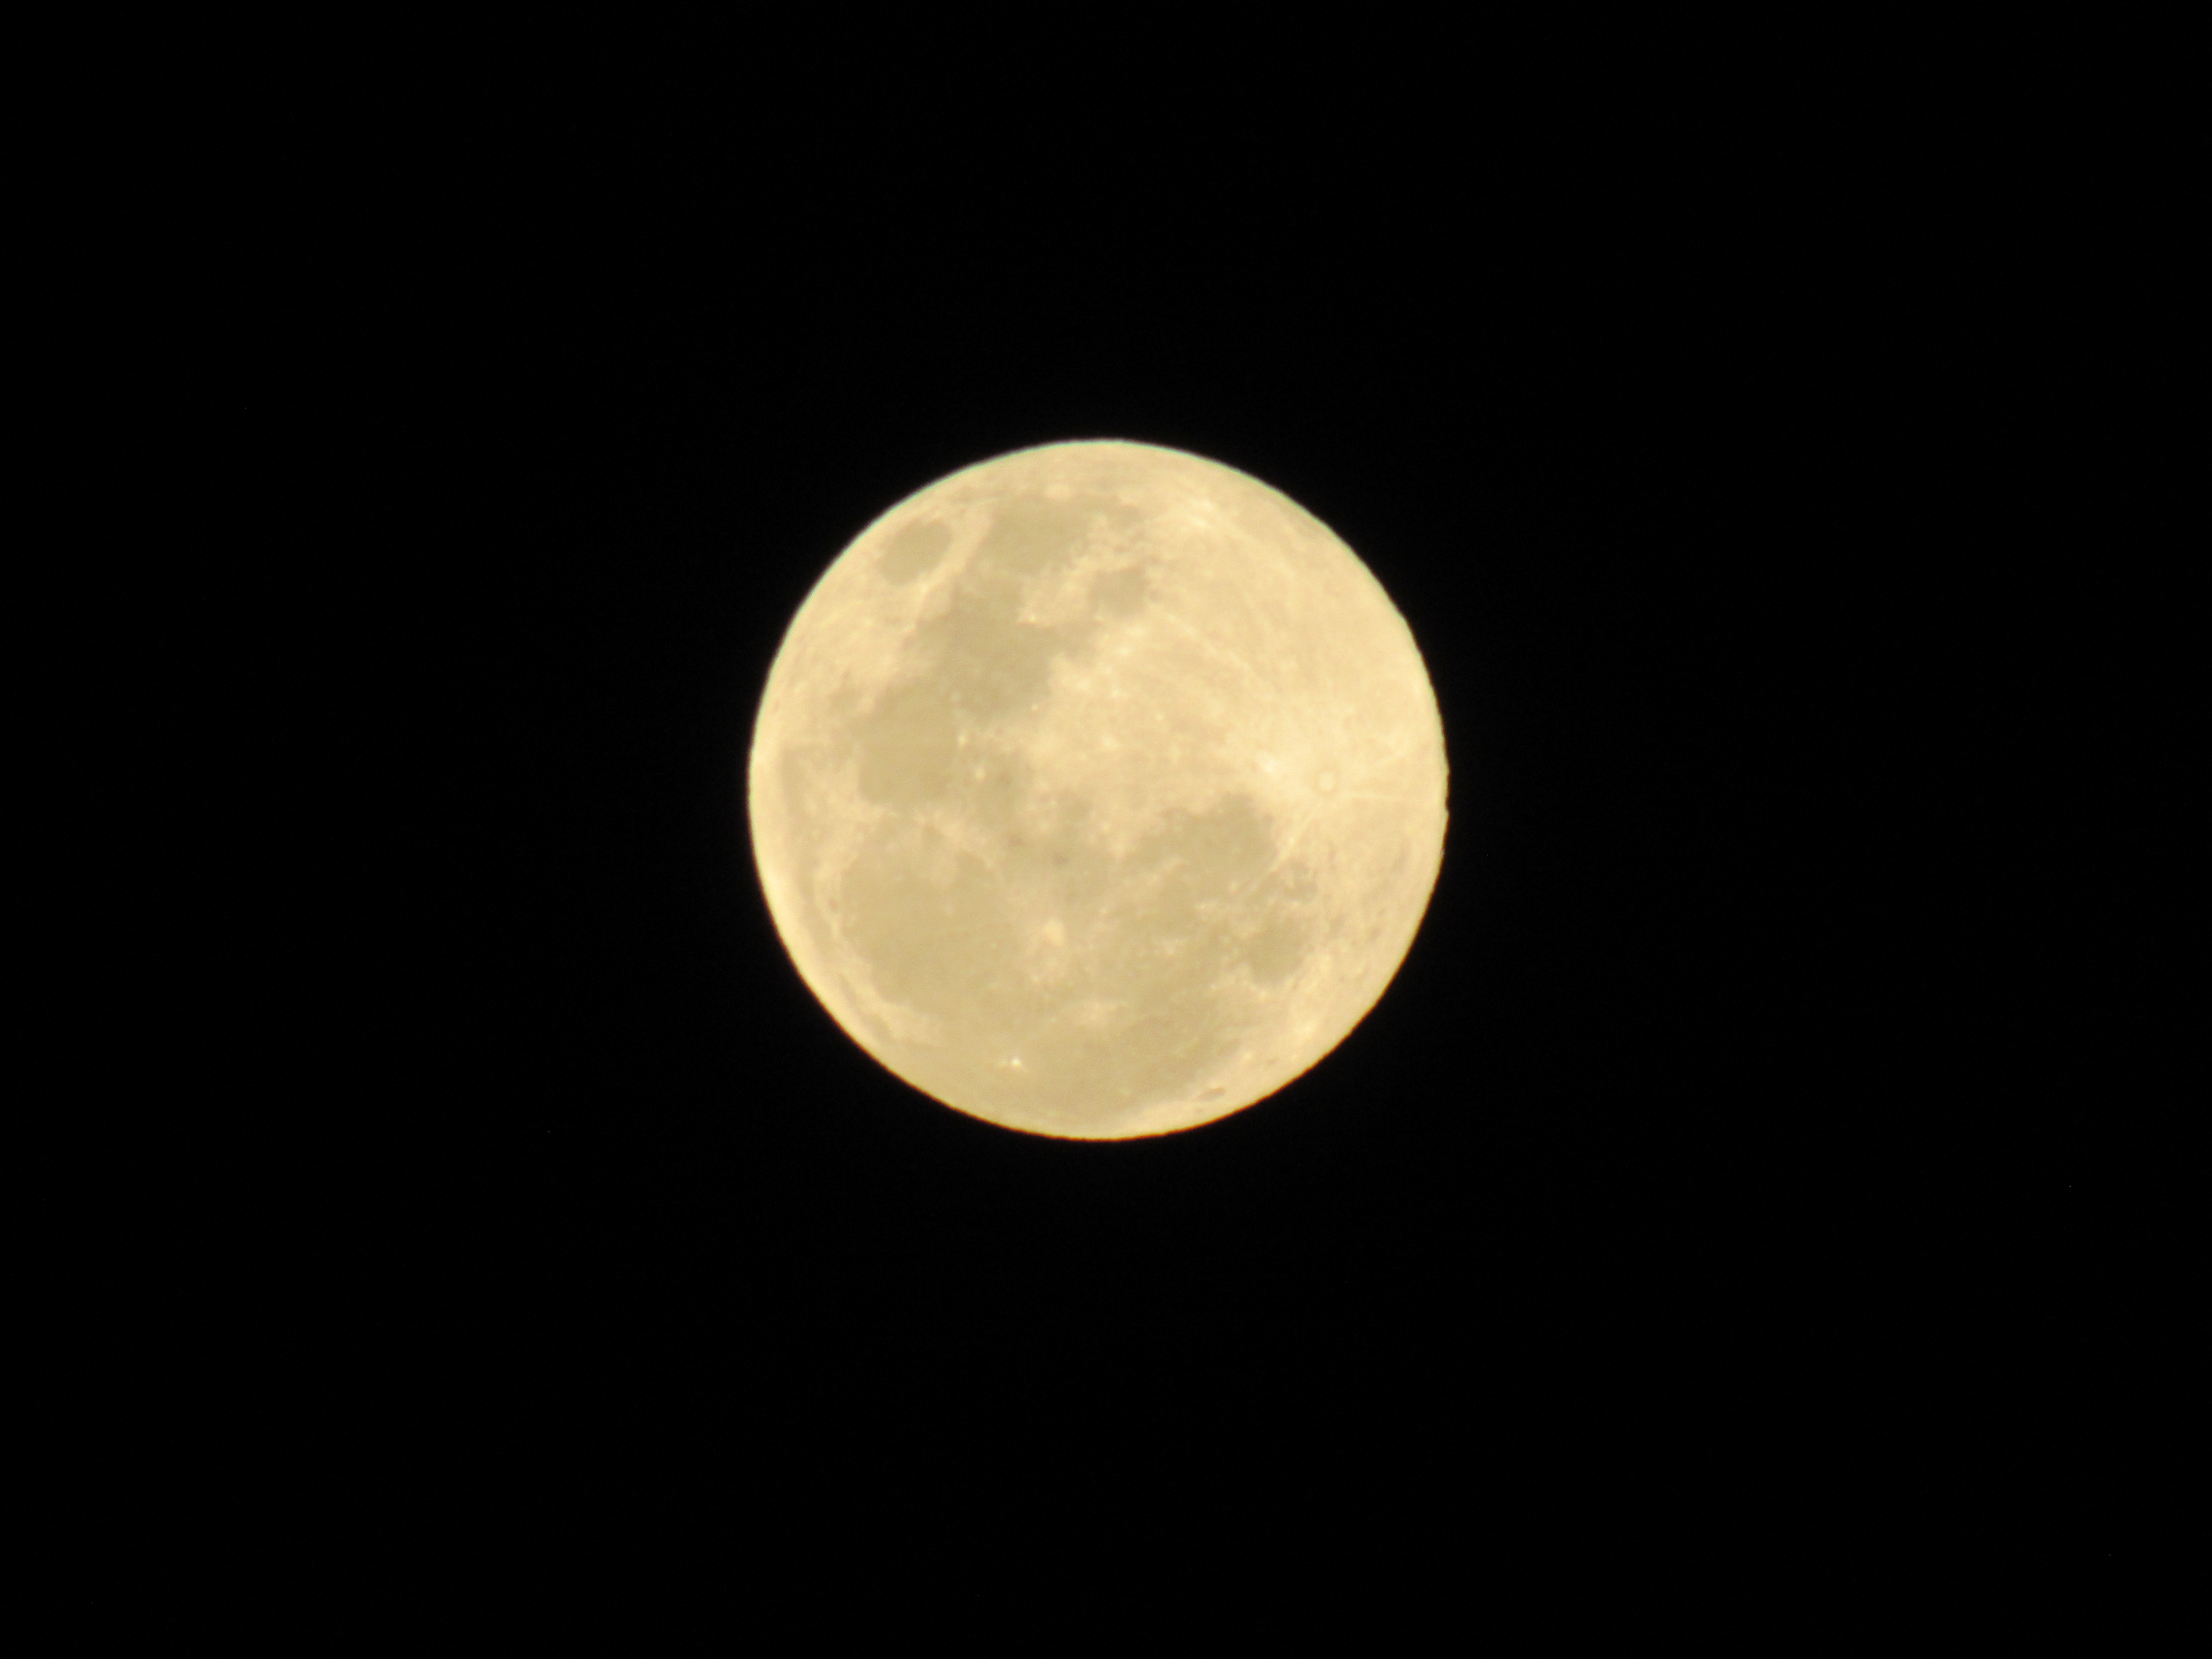
moon, full moon, celestial event, atmospheric phenomenon, astronomical object, light, sky, moonlight, atmosphere, beauty, midnight, sphere, night, event, darkness, circle, space, astronomy